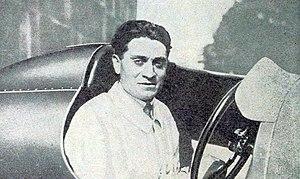
Pierre Goutte, pilote officiel Salmson, vainqueur des 200 milles de Brookland (Junior Car Club 200 mile race) voiturettes 1.1L en septembre 1925 (après le Grand Prix du M.C.F. en 1924).
Le Grand Prix du M.C.F. est un Grand Prix pour cyclecars organisé durant les années années 1920 par le Moto-Club-de-France.